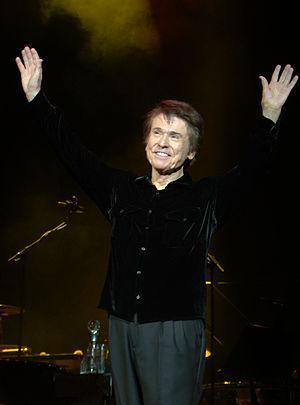
Miguel Rafael Martos Sánchez, né le 5 mai 1943 à Linares, connu sous le nom d'artiste Raphael, est un chanteur et acteur espagnol. Il est reconnu internationalement pour sa manière d’interpréter. Il a enregistré plus de 60 albums de studio et a joué dans plusieurs films.